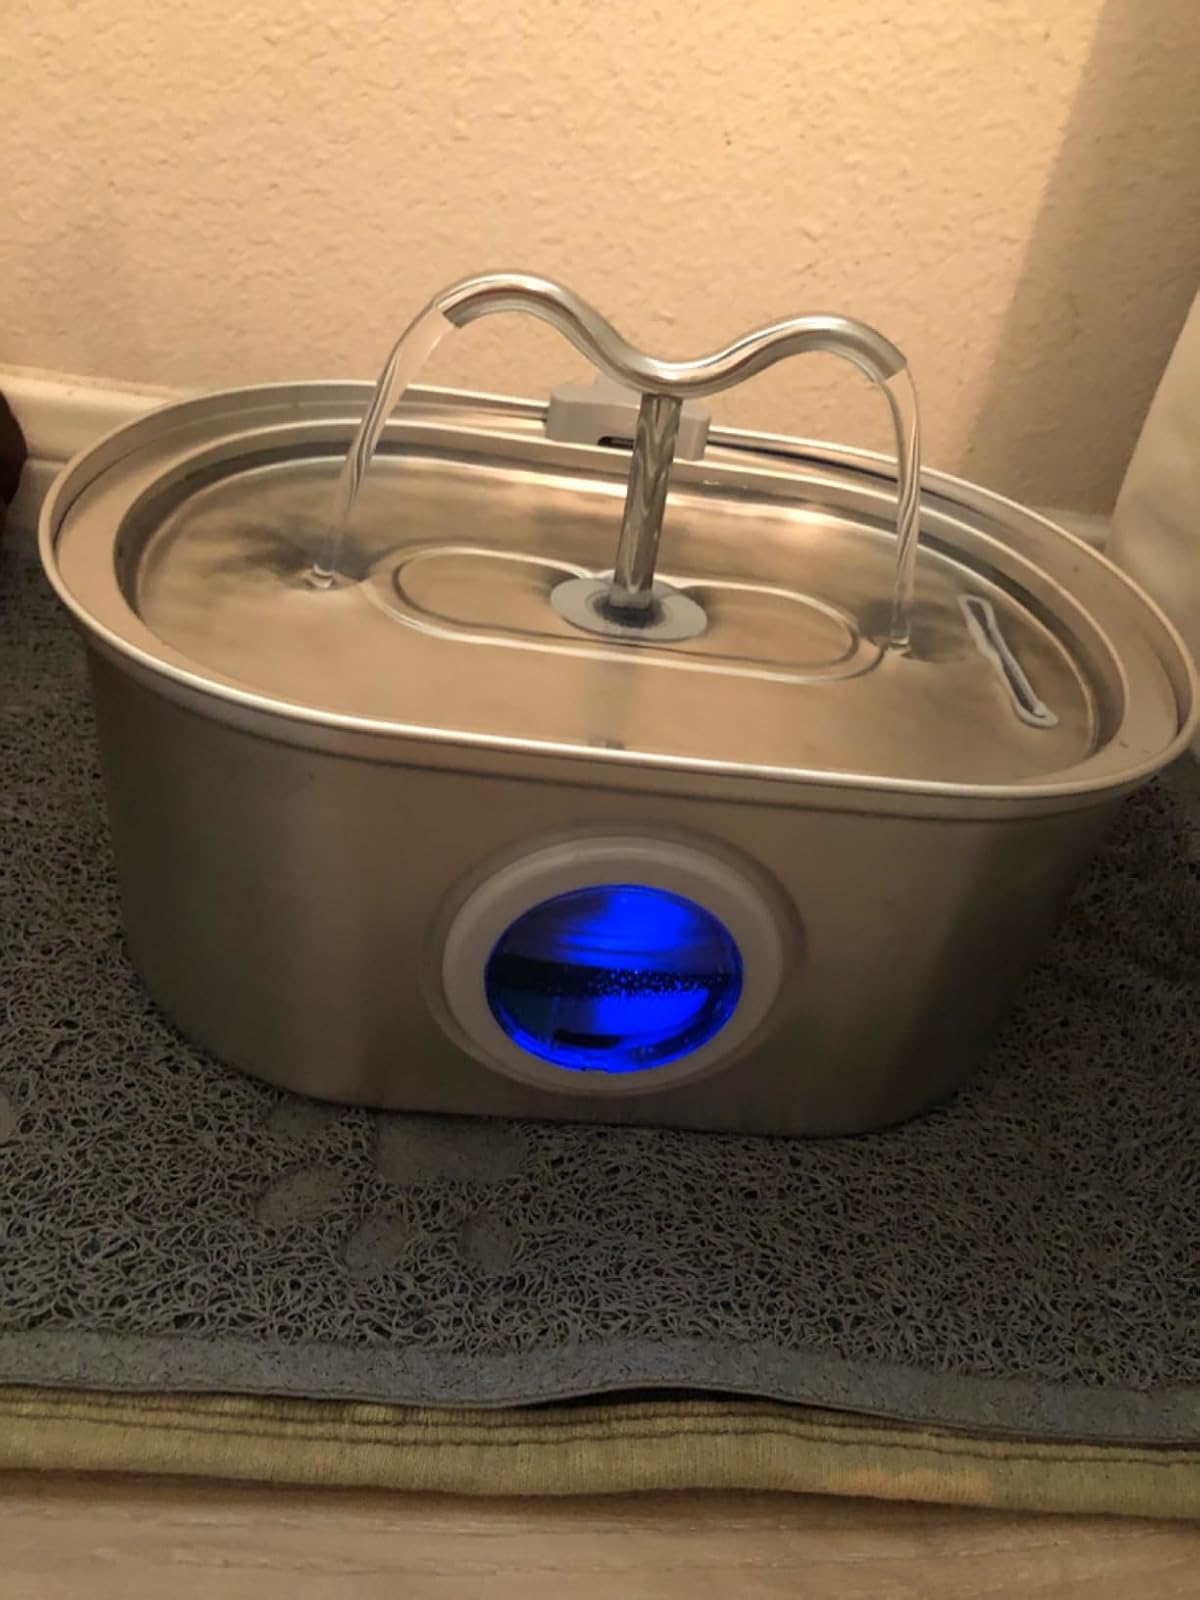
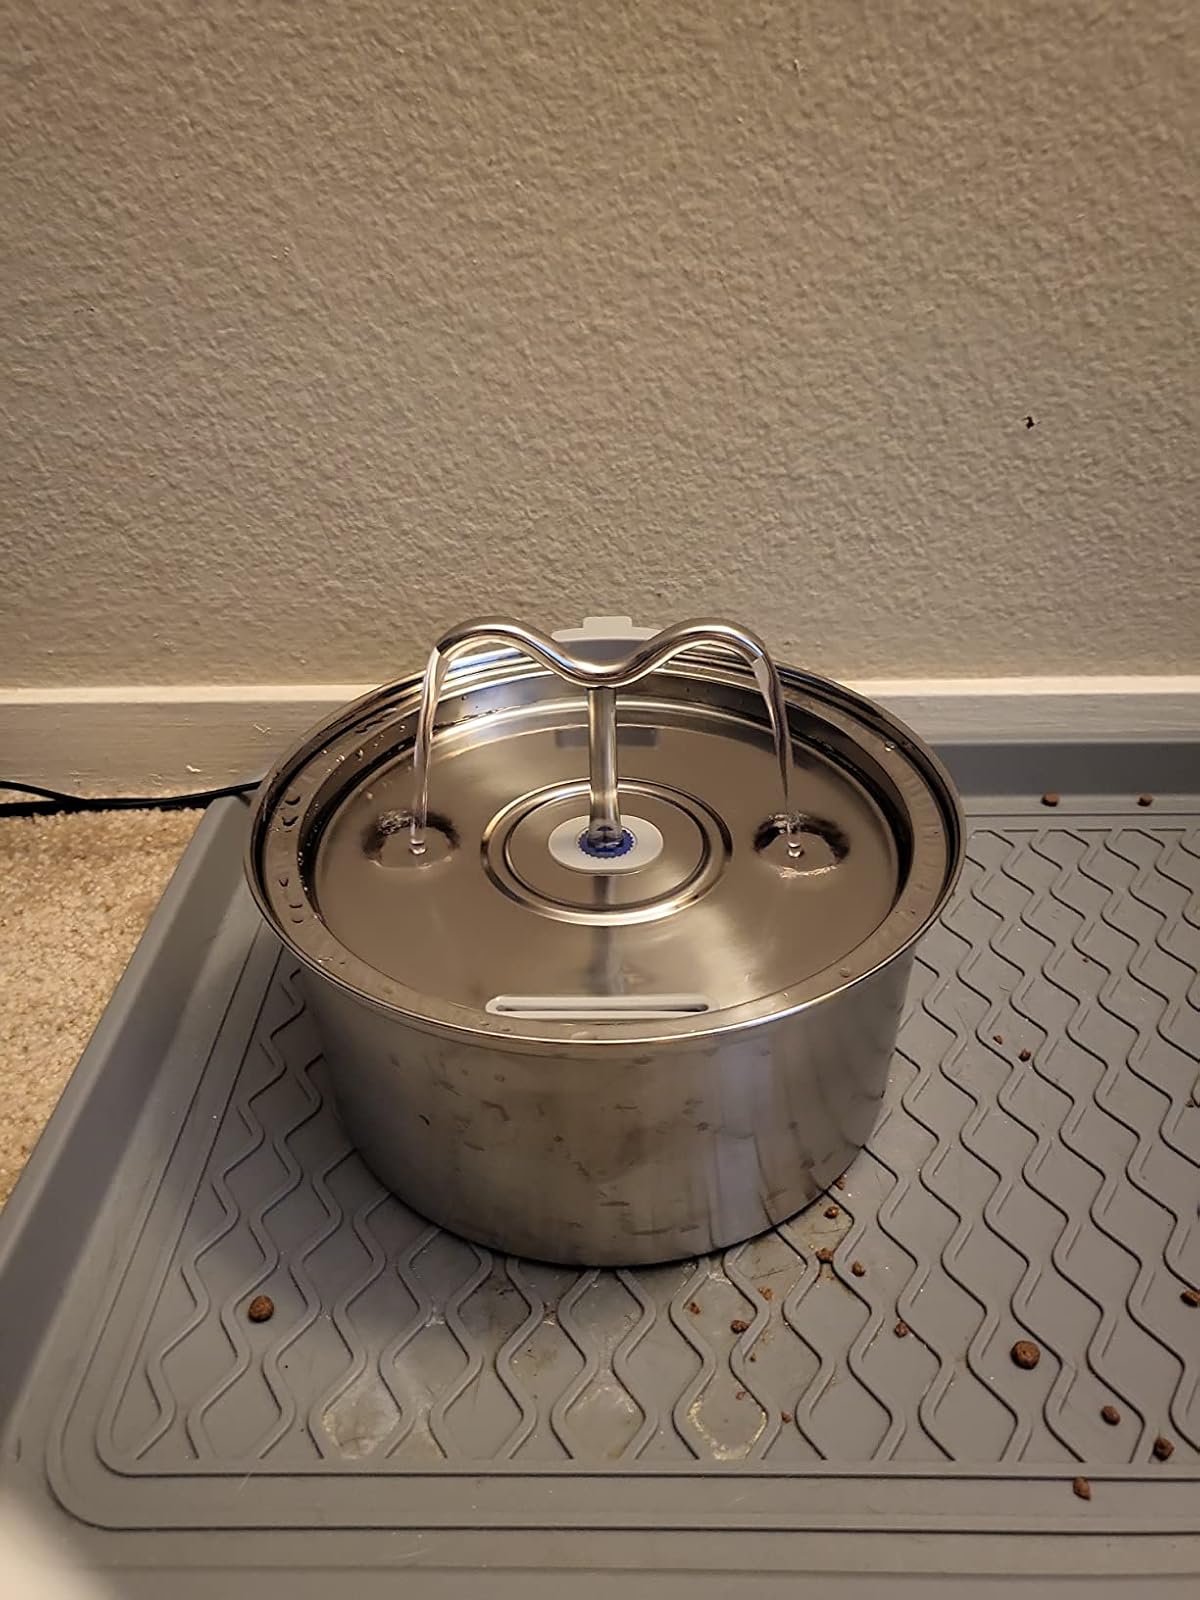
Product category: items_bowl
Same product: no